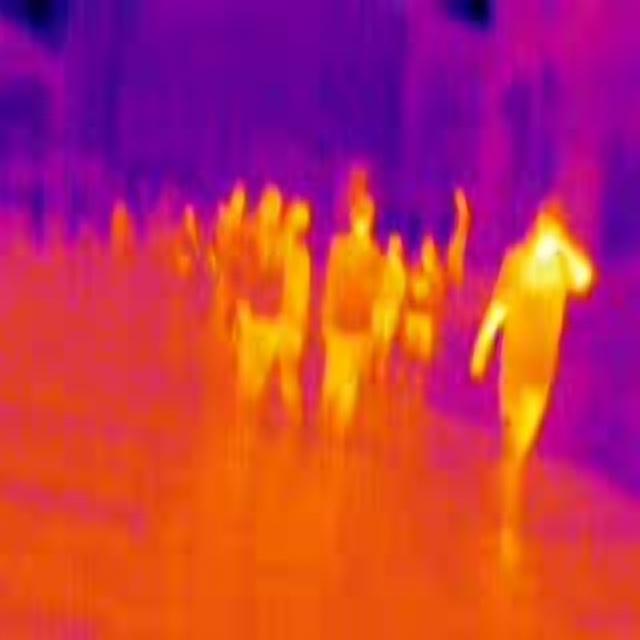
Detected objects:
label: person
label: person
label: person
label: person
label: person
label: person
label: person
label: person